Carnew

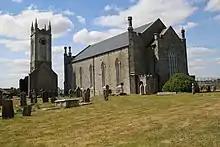
All Saints, Church of Ireland

On the morning of 25 May, news of the long-expected outbreak of the 1798 rebellion in neighboring County Kildare and of military losses in the battles of Ballymore-Eustace, Naas, and Prosperous had reached the garrison in Carnew, who decided to take preventative measures by assembling the rebel suspects in detention. The suspects were marched from Carnew Castle to the local handball alley and executed by firing squad as a warning to the local populace.